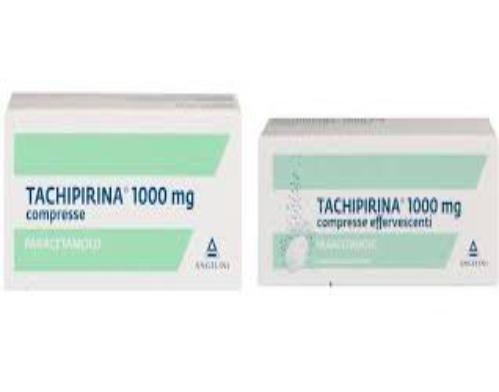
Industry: Medical